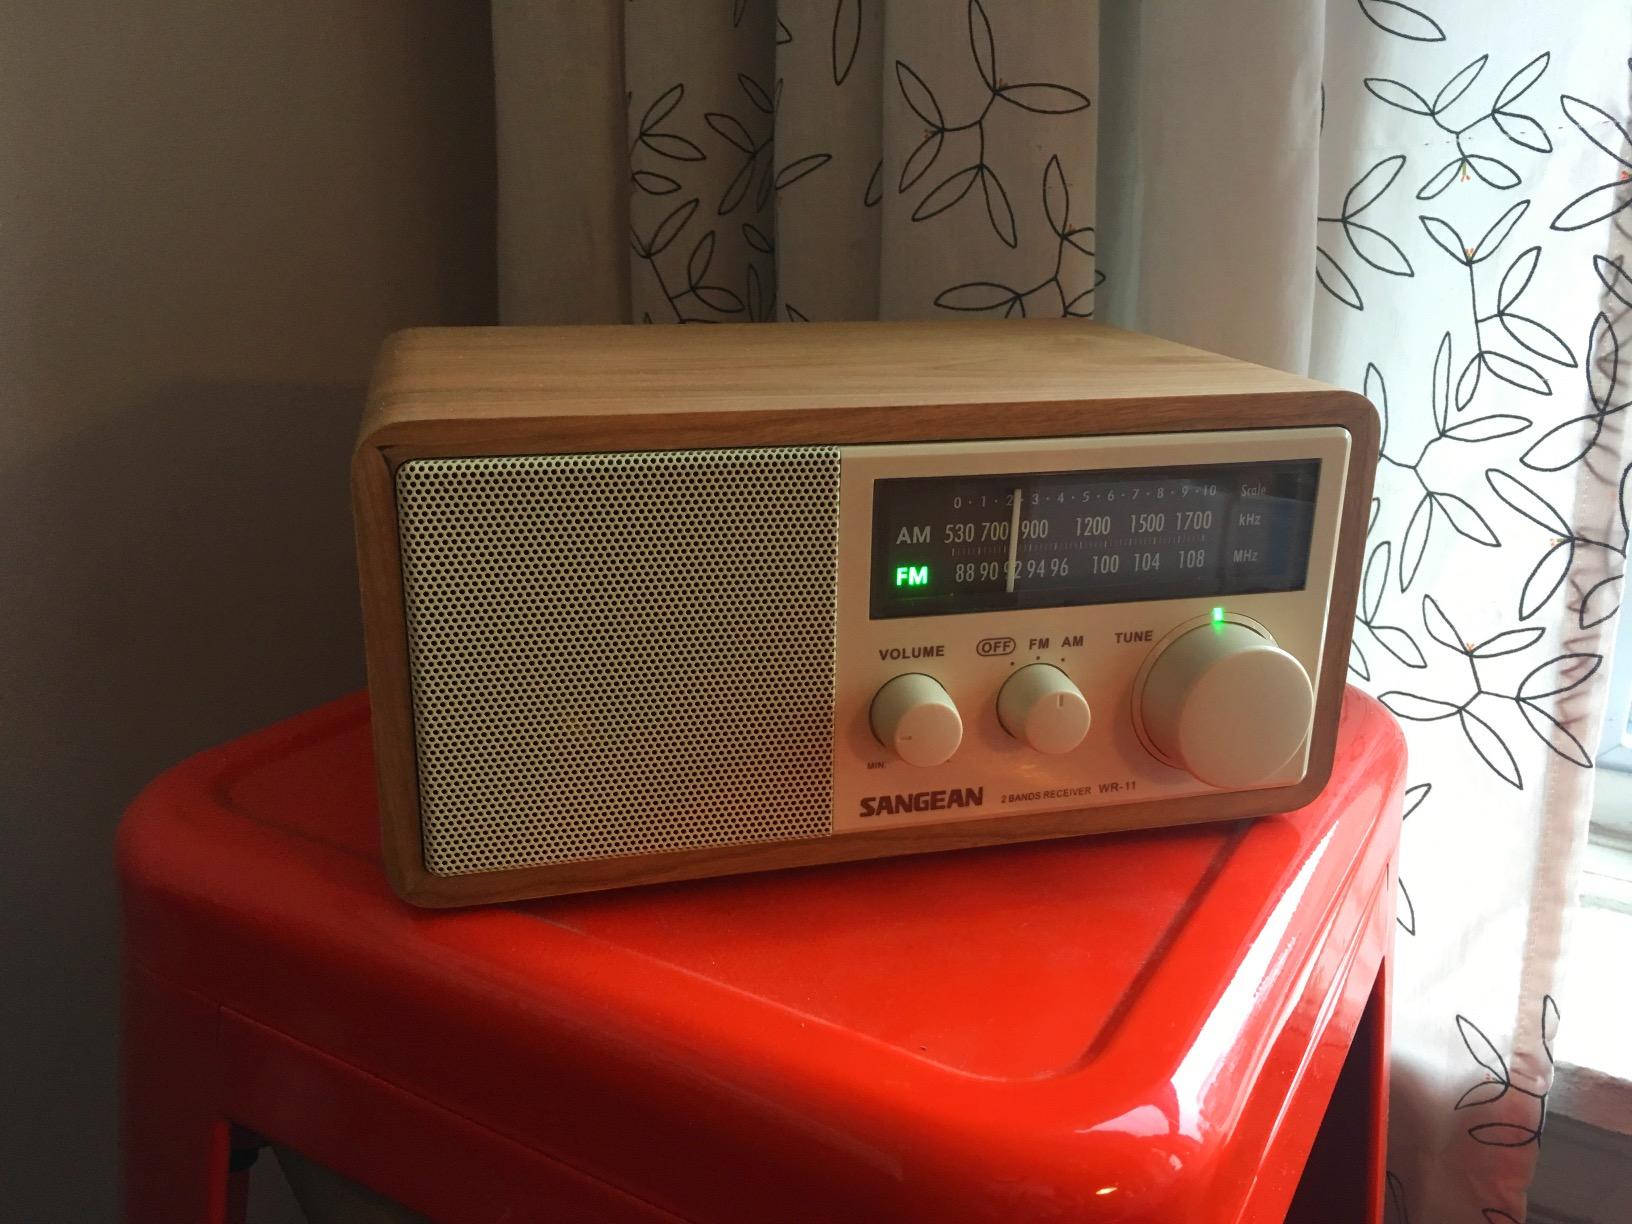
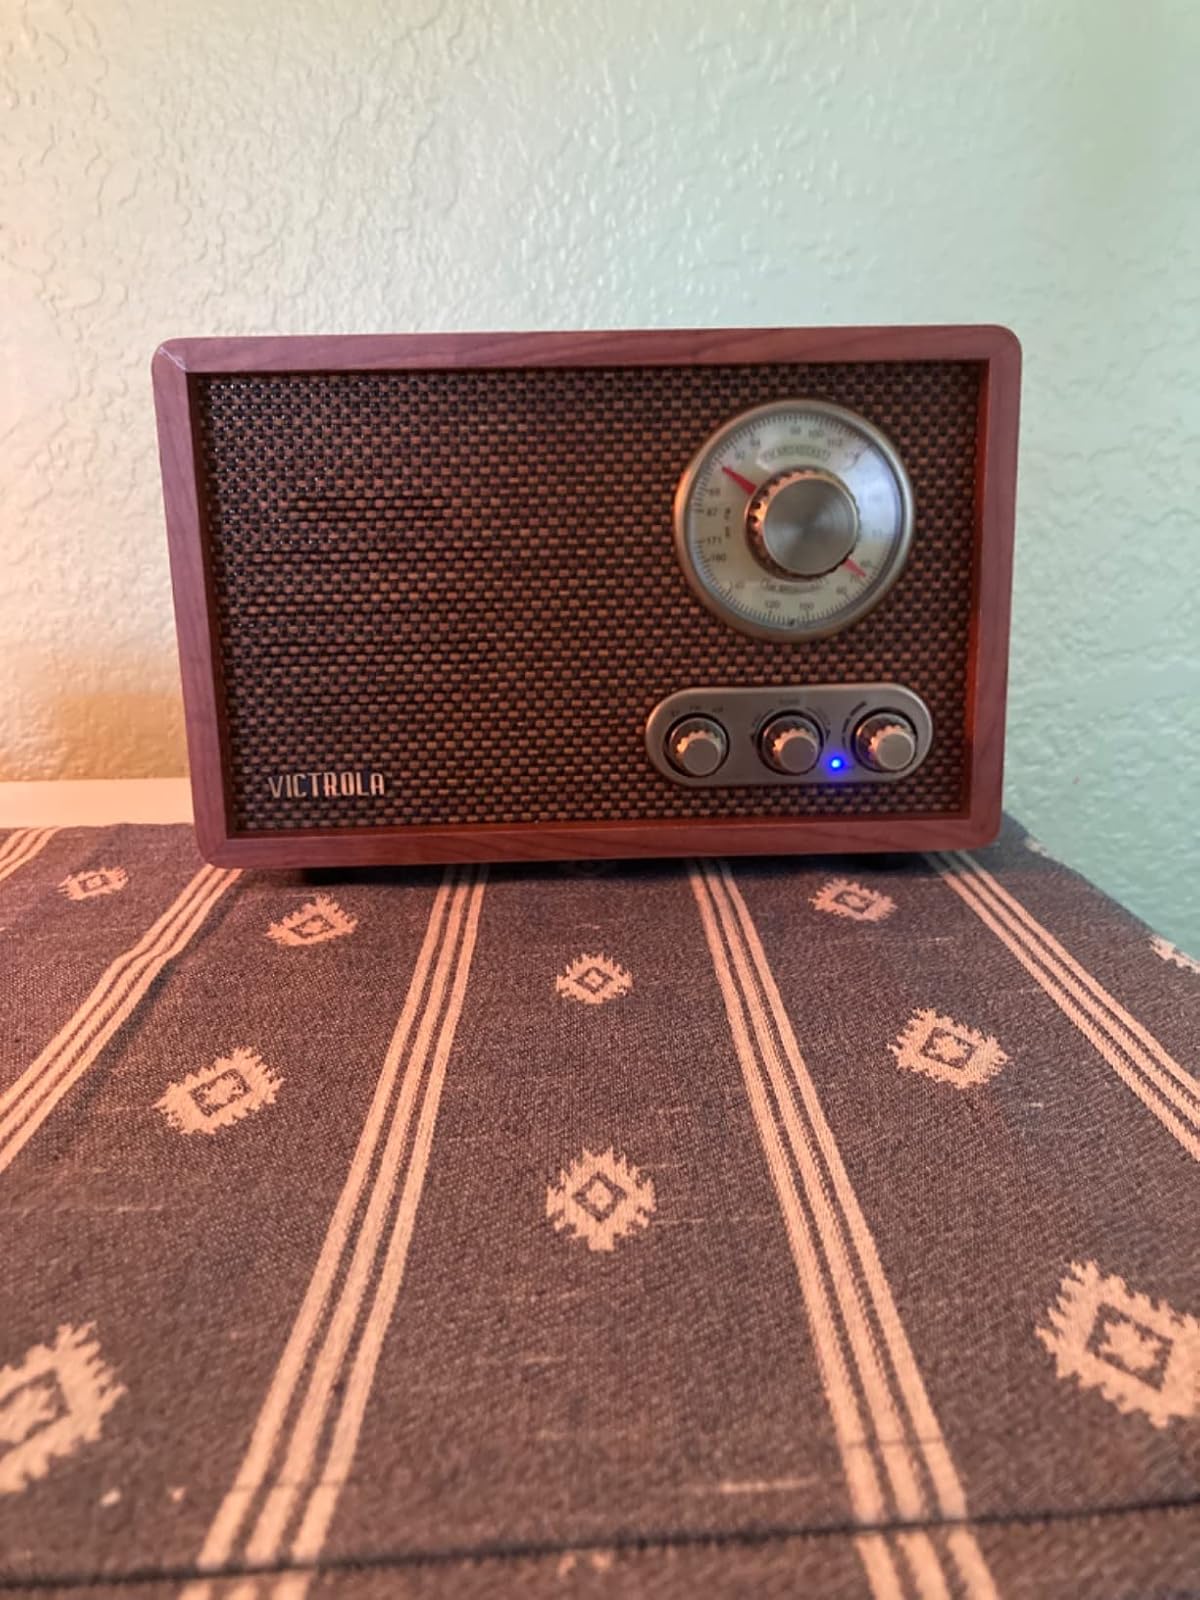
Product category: radio
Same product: no